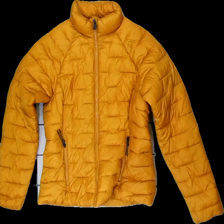
View: front
Type: Jacket
Category: Ladies
Brand: Mckinley (Intersport)
Colors: Yellow
Material: 70% nylone 30% polyester
Cut: Regular
Size: 36
Season: Autumn
Damage location: top center
Price range: 50-100
Recommended usage: Reuse
Description: gul jacka, några lösa trådar